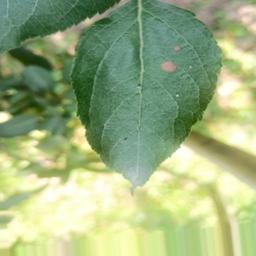
Label: Alternaria